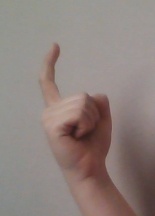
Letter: ra